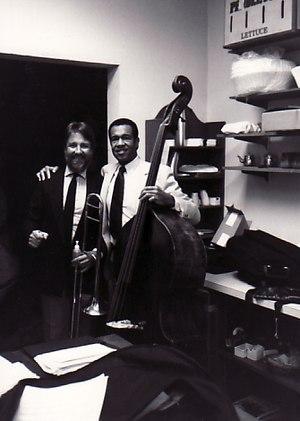
John Clayton est un bassiste de jazz.